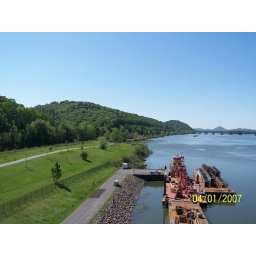
Big Dam Bridge, facing west - gorgeous day! Pinnacle in distance, river trail bike path on left